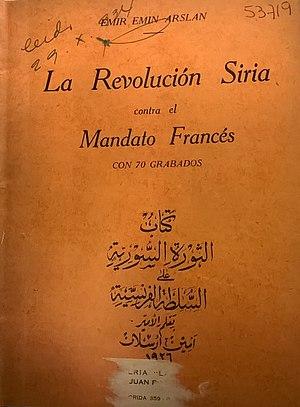
La révolte druze de 1925-1927, appelée plus tard révolution syrienne, ou révolution nationale, ou en arabe grande révolte syrienne, est la plus importante révolte ayant eu lieu contre le pouvoir français sur le territoire de l'actuelle Syrie. Elle a éclaté au Djébel el-Druze pour se propager vers Damas, Qalamoun, Hama, au Golan et dans le Sud-Est du Liban. L'insurrection a été menée par le chef druze, Sultan al-Atrach.